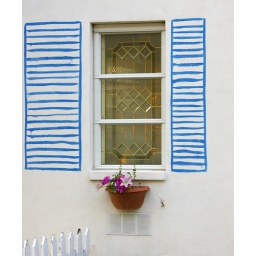
Someone painted blue lines around a window to create shutters.